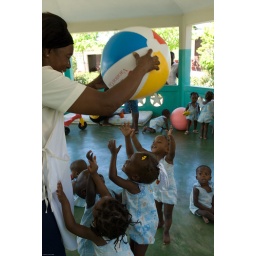
Attendant holds beach ball over the childerns heads as they try to reach for it.